Ixion (Ribera)

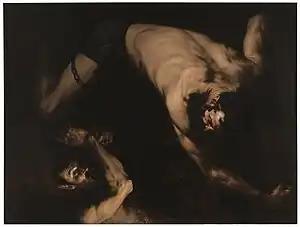
Jusepe de Ribera, "Ixion", 1632, Museo del Prado, Madrid

Ixion is a 1632 oil painting, signed and dated by Jusepe de Ribera. It shows a scene from Classical mythology, of Ixion being tortured as the eternal punishment meted out by Zeus. It is one of a series of four paintings by Ribera of the four "Furies" or "Condemned" from Greek mythology. It is held by the Museo del Prado in Madrid, along with Ribera's painting of "Tityos"; the other two, of Sisyphus and Tantalus, are lost.